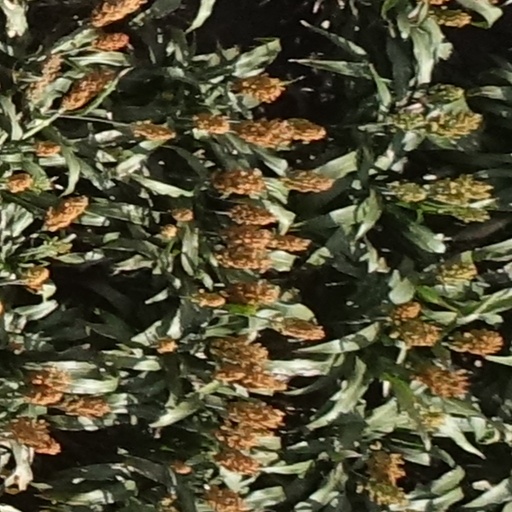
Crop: sorghum